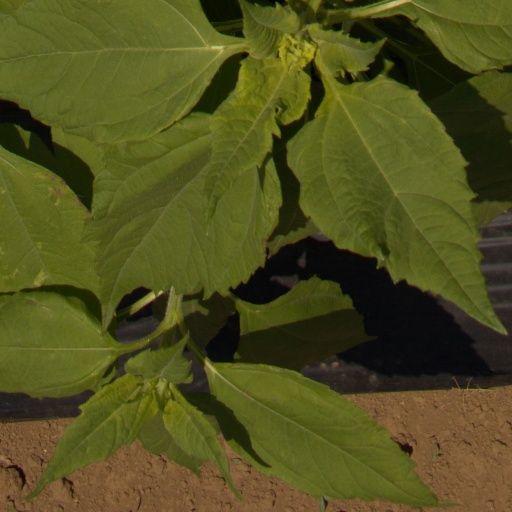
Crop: Jerusalem artichoke